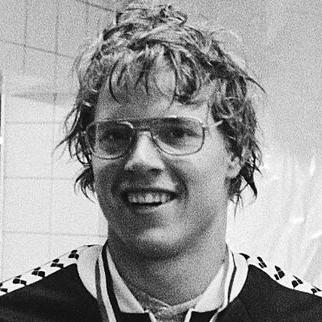
Age: 20